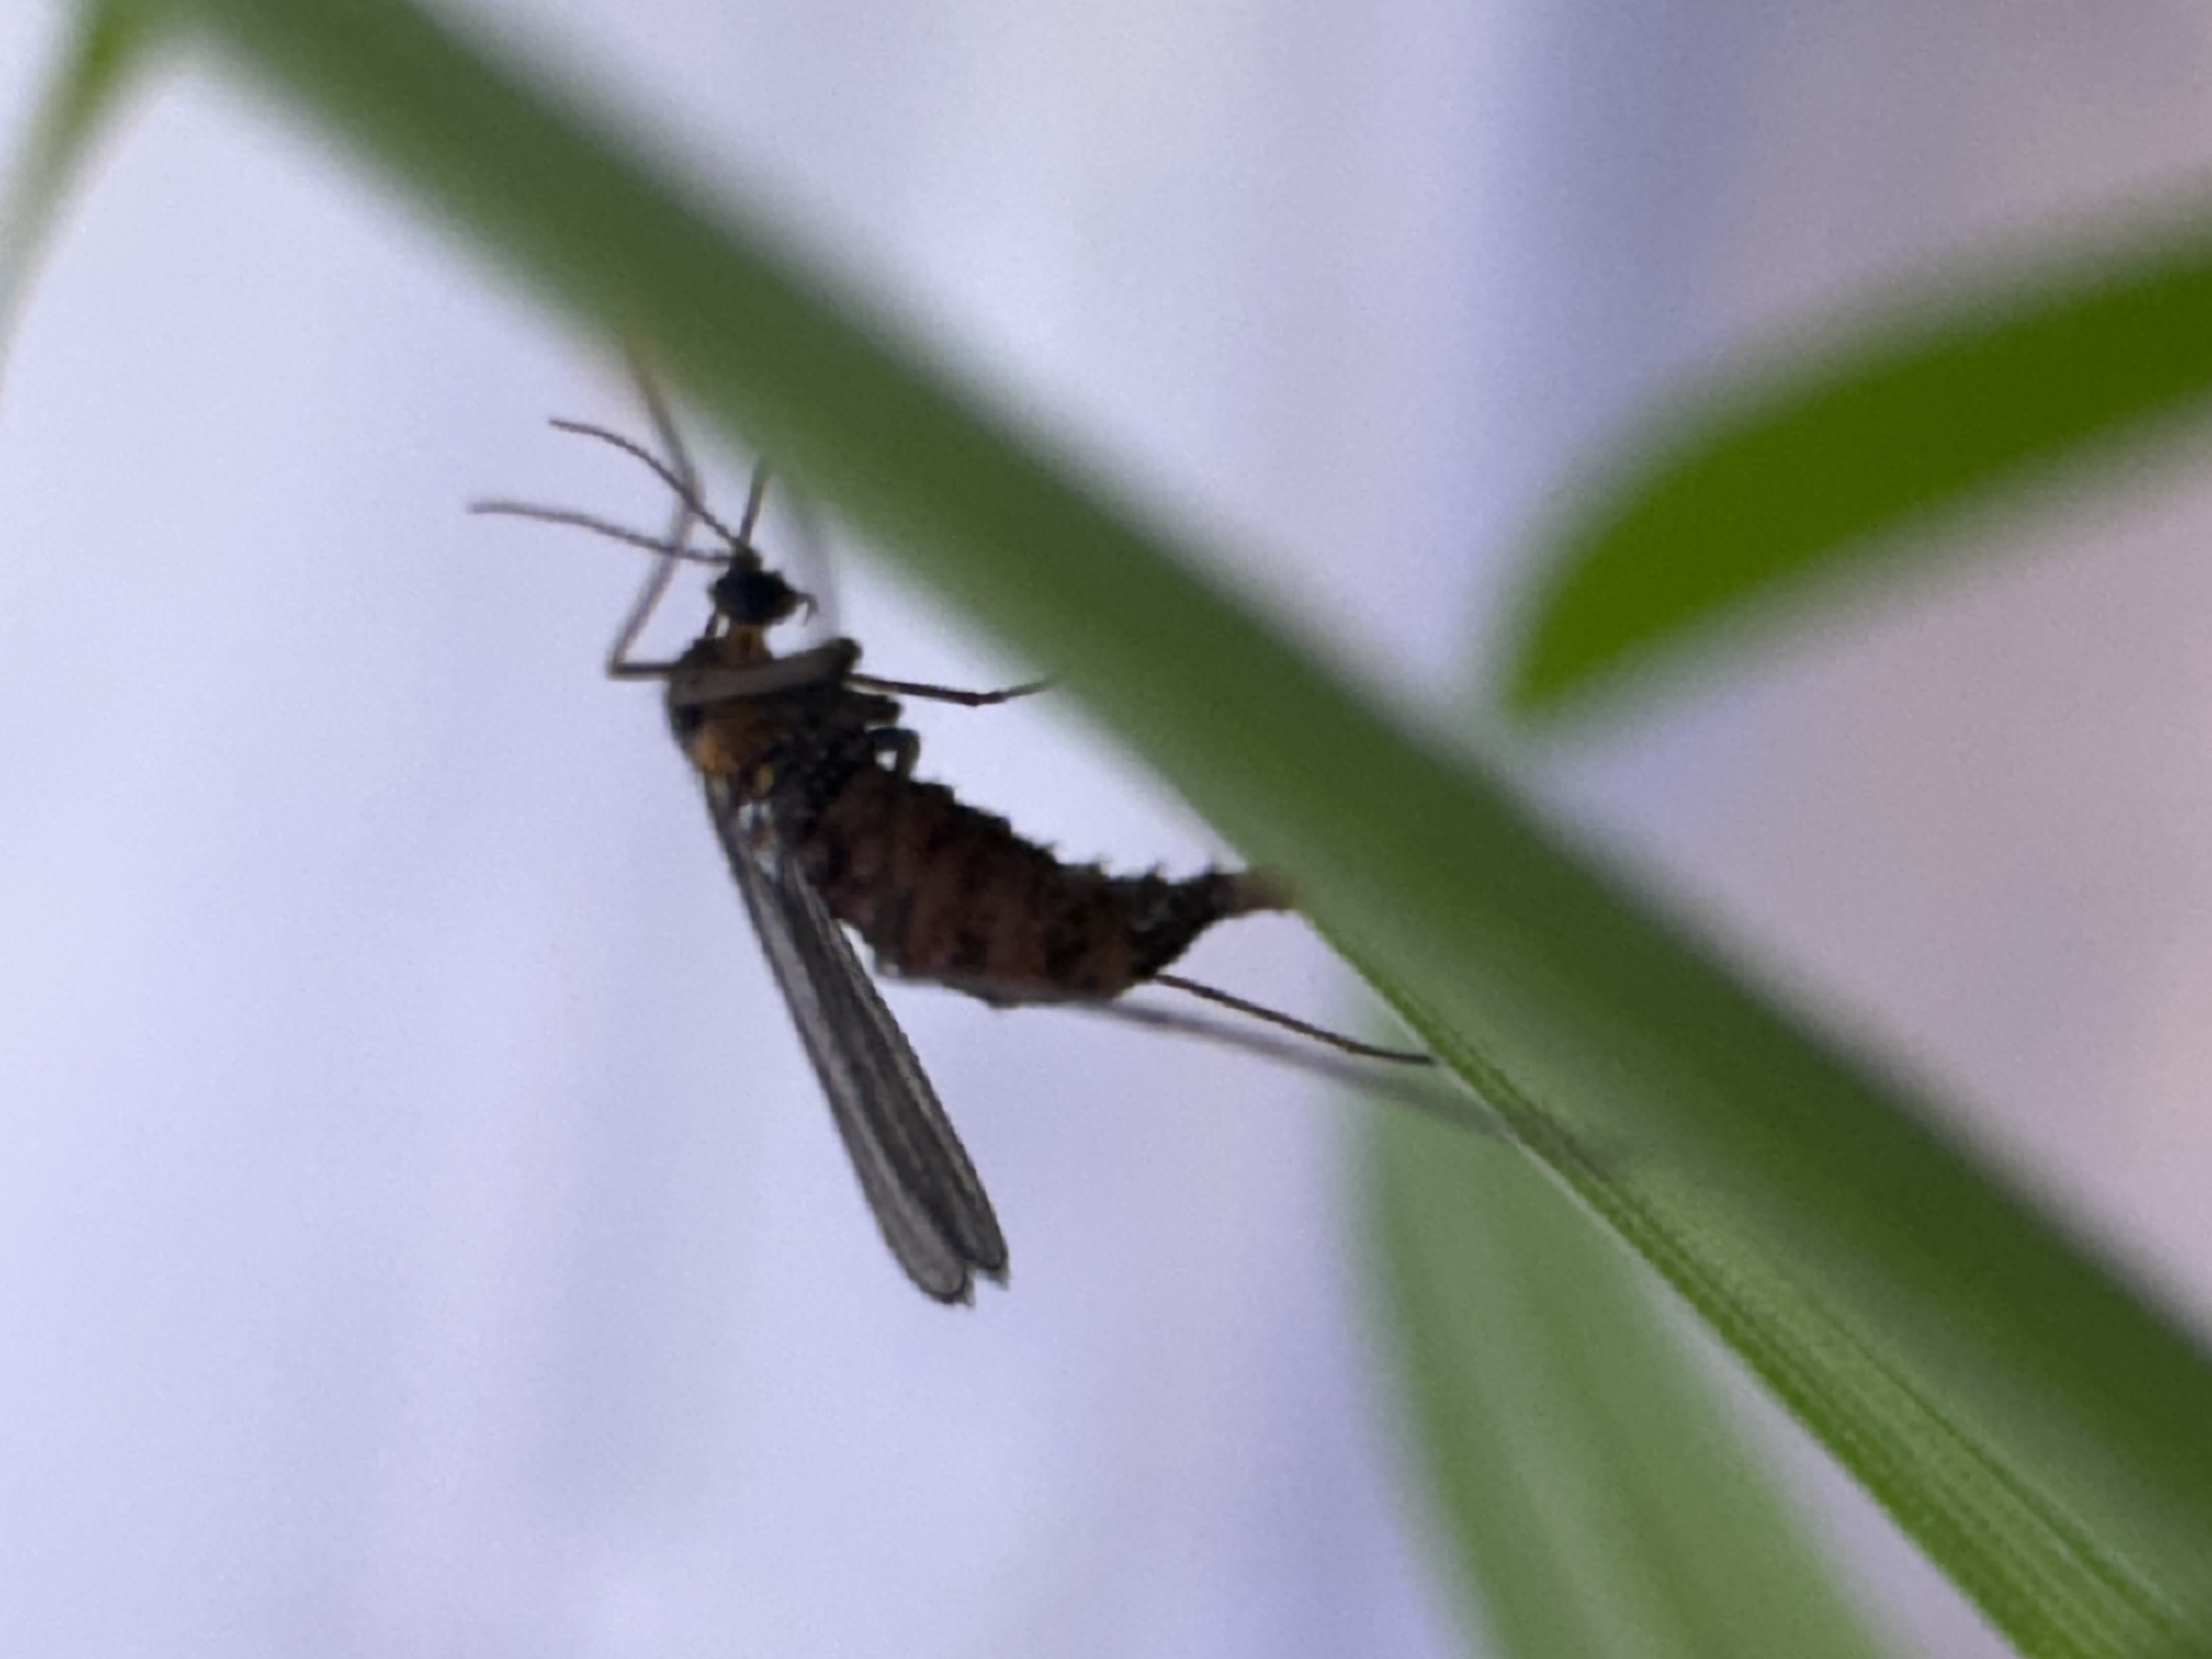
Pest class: hessian_fly